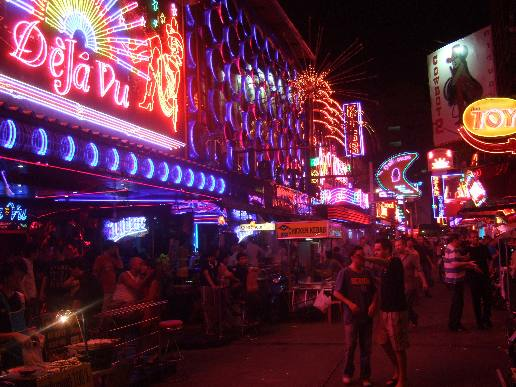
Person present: Yes